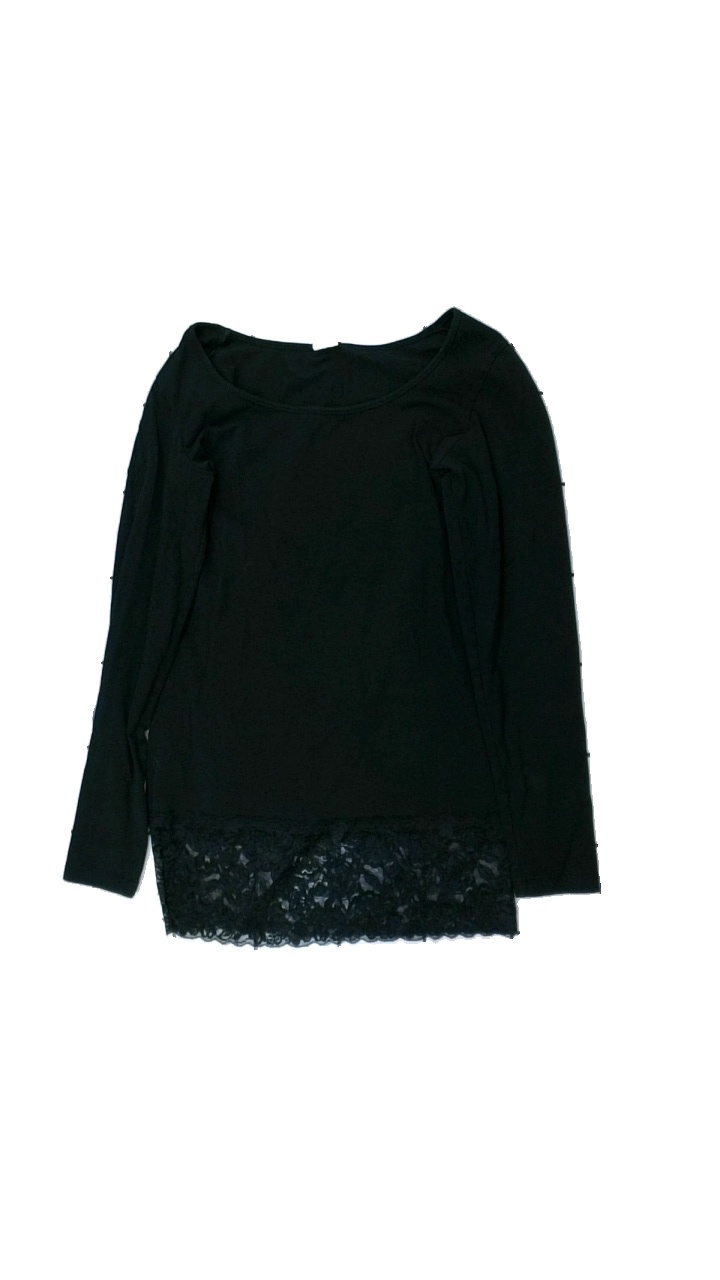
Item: Top (Ladies)
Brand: Vero Moda
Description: lång top med spets
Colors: Black
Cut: C-collar
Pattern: Lace
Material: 100% bomull
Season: All
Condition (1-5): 4
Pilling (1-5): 5
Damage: lite dammigt
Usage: Reuse
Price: <50